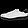
Label: Sneaker